Question: Please indicate a possible affordance area of knife that can be used for holding
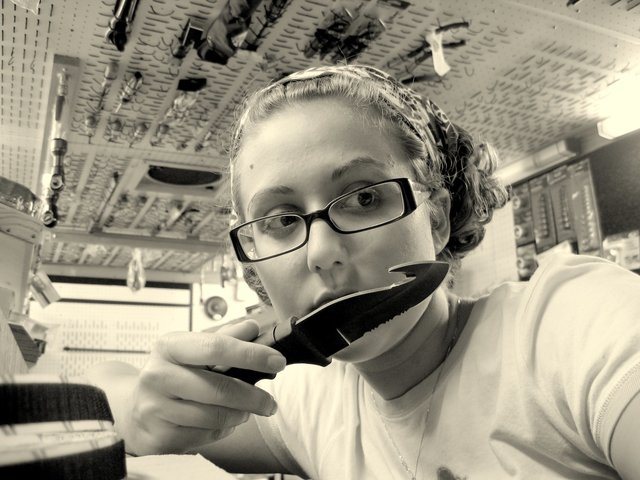
Answer: [164.5, 308.5, 331.5, 420.5]